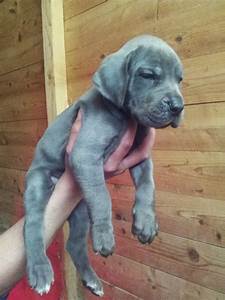
Label: cane